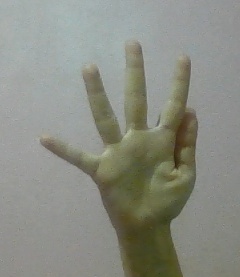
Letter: sheen